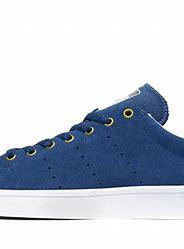
Brand: adidas
Model: originals Adidas Originals Stan Smith